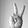
ASL letter: V